Plesiosauroidea

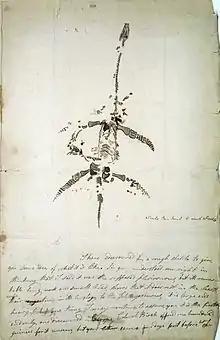
Autograph letter concerning the discovery of "Plesiosaurus dolichodeirus" (NHMUK PV OR 22656), from Mary Anning.

The first complete plesiosauroid skeletons were found in England by Mary Anning, in the early 19th century, and were amongst the first fossil vertebrates to be described by science. Plesiosauroid remains were found by the Scottish geologist Hugh Miller in 1844 in the rocks of the Great Estuarine Group (then known as 'Series') of western Scotland. Many others have been found, some of them virtually complete, and new discoveries are made frequently. One of the finest specimens was found in 2002 on the coast of Somerset (England) by someone fishing from the shore. This specimen, called the Collard specimen after its finder, was on display in Taunton Museum in 2007. Another, less complete, skeleton was also found in 2002, in the cliffs at